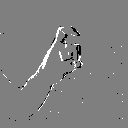
ASL letter: x